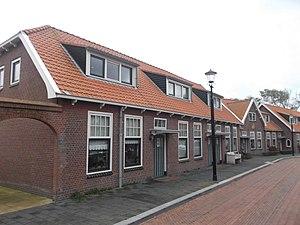
Katwijk aan Zee est une localité et un ancien village situé dans la commune de Katwijk, dans la province néerlandaise de Hollande-Méridionale. Au 1ᵉʳ janvier 2017, sa population s'élève à 14 040 habitants.